Bréhon Tower

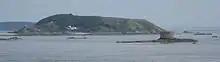
Bréhon Tower with Jethou in background

In the 1840s there was a renewed concern about British relations with France, with particular concern for the protection of Alderney and the other Channel Islands because of their strategic importance in the Channel. Lieutenant Governor Major-General Sir William Francis Patrick Napier proposed a number of works, including the establishment of a fort on Bréhon. In 1850 the British became concerned that the French had created fortifications at Cherbourg. This led to the construction of several defensive structures, including towers and forts, in the Channel area. The Alderney cutter "Experiment" was wrecked off Bréhon in March 1850; eight people drowned but Guernsey pilot boat "Mary of Guernsey" saved 20.